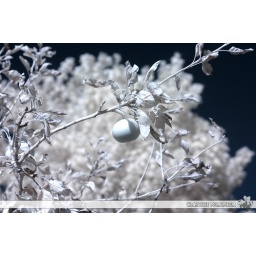
Photo-a-Day #418: Infra-Red of the apple tree in my back garden